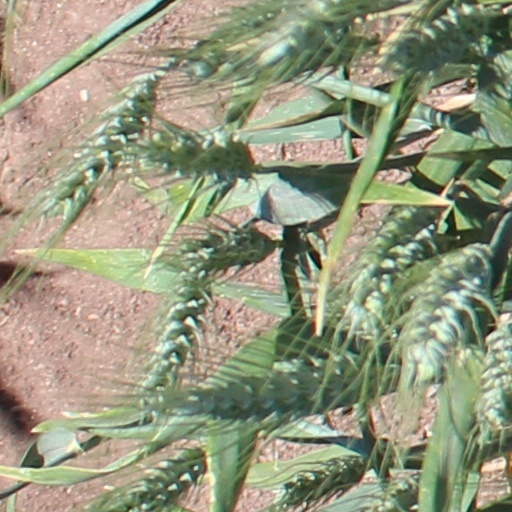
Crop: wheat